Wenceslas Square

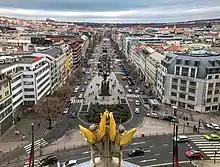
Wenceslas Square viewed from the top of the National Museum

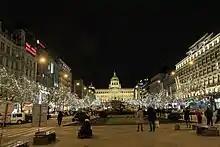
Wenceslas Square during Christmas

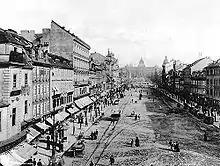
Tram line at Wenceslas Square in the 19th century

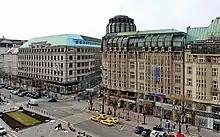

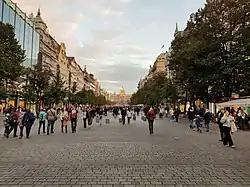
Reconstruction of the lower part of Wenceslas Square confirmed the already existing pedestrian zone, uniting the surfaces and adding new alleys

Less a square than a boulevard, Wenceslas Square has the shape of a very long (750 m, total area 45,000 m) rectangle, in a northwest–southeast direction. The street slopes upward to the southeast side. At that end, the street is dominated by the grand neoclassical Czech National Museum. The northwest end runs up against the border between the New Town and the Old Town.